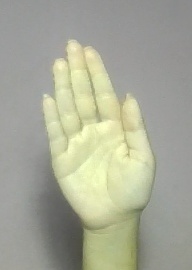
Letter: seen